Interstate 95 in Florida

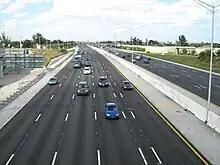
I-95 southbound lanes at the Lantana Road interchange, with northbound lanes to the right

In 2002, I-95, along with most of Florida's Interstates, switched over from a sequential exit numbering system to a mileage-based exit numbering system.